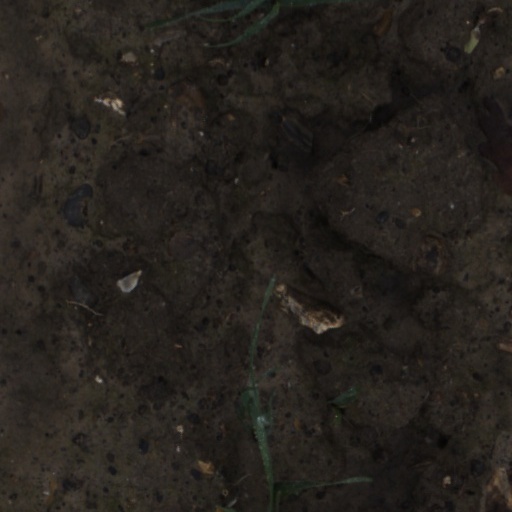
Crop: wheat